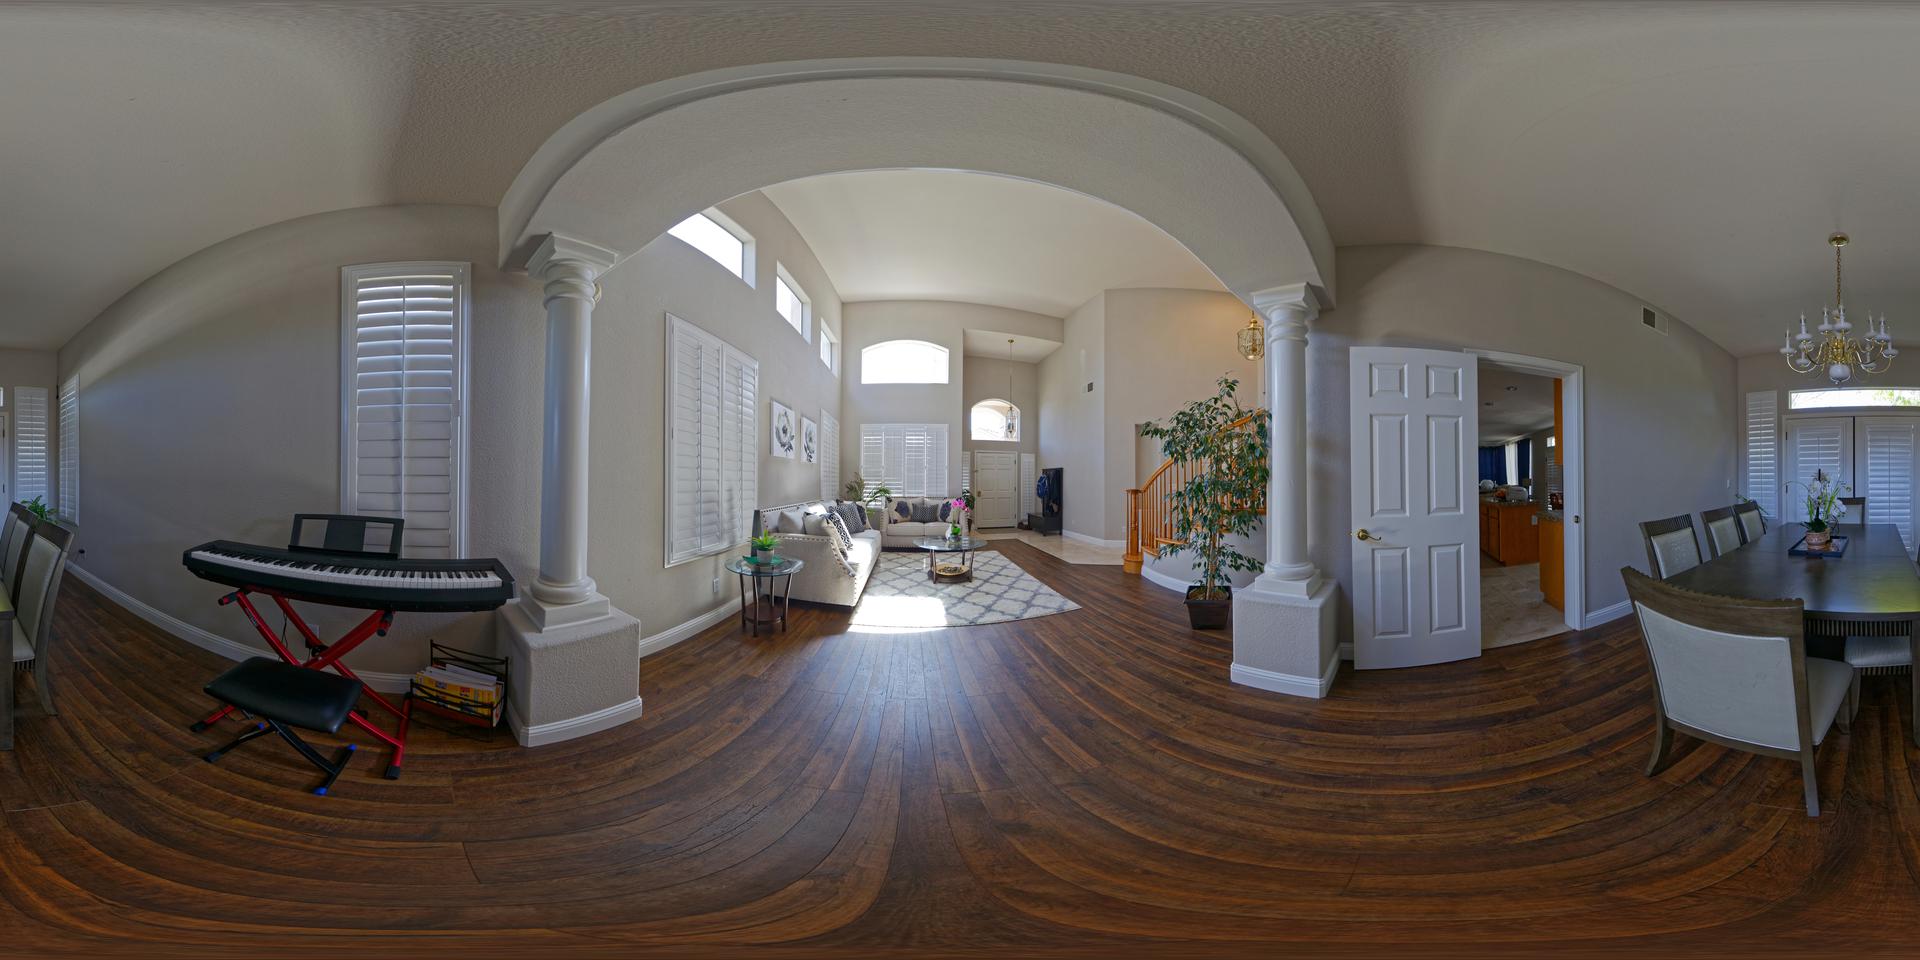
Referred object: Electronic keyboard below the camera's current viewpoint

Referred object: the keyboard with red stand